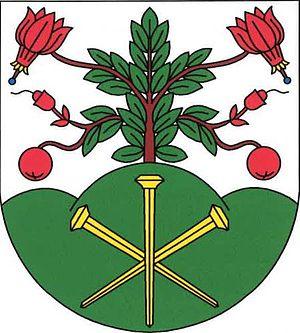
Kalek est une commune du district de Chomutov, dans la région d'Ústí nad Labem, en République tchèque. Sa population s'élevait à 239 habitants en 2018.